Shamini Flint

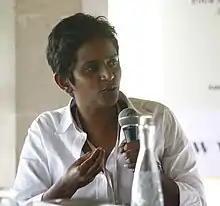
Shamini Flint on Ubud Writers & Readers Festival 2012

Shamini Flint (born 26 October 1969 in Kuala Lumpur, Malaysia) is an author based in Singapore. She is best known for her crime fiction novel series "Inspector Singh Investigates", published in many languages around the world. She also writes children’s books with cultural and environmental themes. Before becoming a writer in 2004 she was a corporate lawyer at the international law firm, Linklaters. She is noted for her work to promote fair trade products in Singapore and donates part of her environmental book title’s proceeds to WWF. Shamini currently lives in Singapore with her English husband Simon Flint and their two children, Sasha and Spencer Flint.